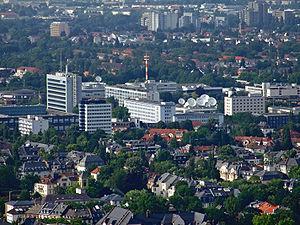
Le Hessischer Rundfunk est un organisme de droit public basé à Francfort, membre de l'ARD.